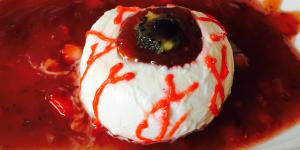
panna cotta para halloween